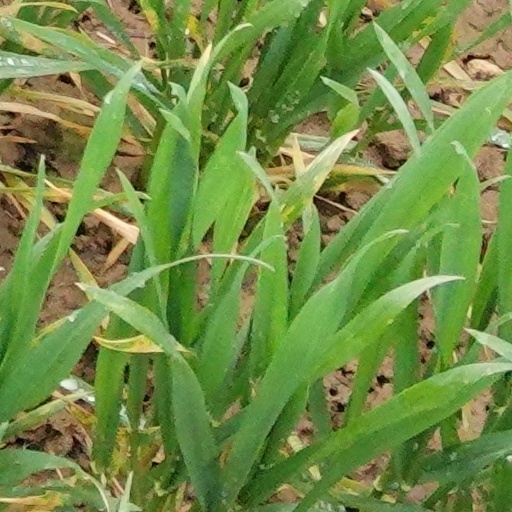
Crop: wheat